Super Bowl XXXIV

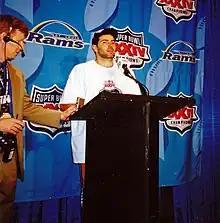
Kurt Warner at the Super Bowl XXXIV post-game press conference.

After the game, many sports writers commented on Warner's rise from an unknown backup to a Super Bowl MVP, but Warner himself wasn't impressed by it. "How can you be in awe of something that you expect yourself to do?" Warner pointed out. "People think this season is the first time I touched a football; they don't realize I've been doing this for years – just not on this level, because I never got the chance. Sure, I had my tough times, but you don't sit there and say, 'Wow, I was stocking groceries five years ago, and look at me now.' You don't think about it, and when you do achieve something, you know luck has nothing to do with it."